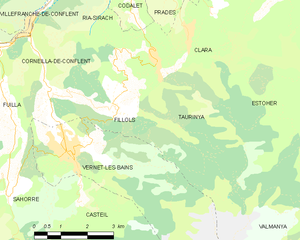
Carte des communes françaises
Fillols est une commune française située dans le département des Pyrénées-Orientales, en région Occitanie.